Montclair–Boonton Line

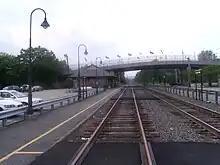
The Lincoln Park station and its lone platform facing westbound heading towards the 1904 station

After crossing County Route 631 for yet a third time in Singac, the tracks cross over the Passaic River and enter Wayne, New Jersey. There, the tracks parallel Route 23 near Willowbrook Mall and through the interchange between Route 23, U.S. Route 46, and Interstate 80. After crossing under Interstate 80, the tracks parallel Route 23 and into Westbelt, where the tracks enter the second-newest station on the line, the Wayne Route 23 Transit Center. Wayne-Route 23 opened on January 12, 2008 with a single high platform and the nearby bus terminal. Wayne Route 23 Transit Center also contains 1,000 parking spaces for use by travelers.